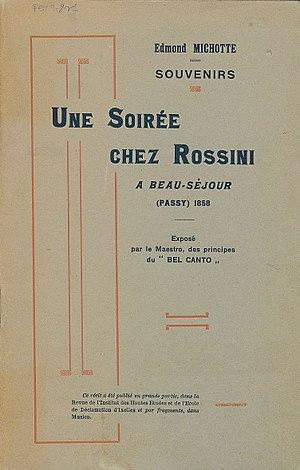
Livre de E. Michotte (Bibliothèque du Conservatoire royal de Bruxelles, B-Bc, FEM 801)
Le fonds Edmond Michotte est une donation faite en trois phases, entre 1897 et 1913, au Conservatoire royal de Bruxelles par le compositeur et musicographe belge homonyme, d'une partie importante de la bibliothèque privée de Rossini, avec lequel il s'était lié d'amitié.